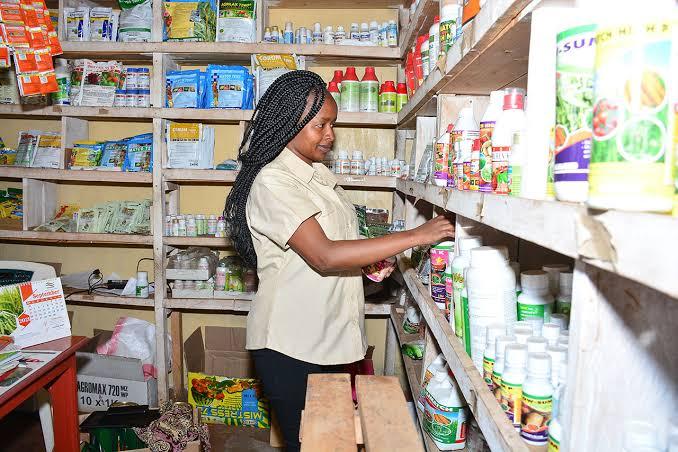
Katika duka kubwa la bidhaa za kilimo na wanyama, mfanyabiashara akipanga dawa pamoja na bidhaa hizo kwenye rafu za duka, zikiwa zimefikwa kwenye vifungashio, huku maelezo kamili ya utumiaji wa dawa hizo, zikiwekwa mbele ya bidhaa hizo, ili kumsaidia mteja kwenye matumizi.